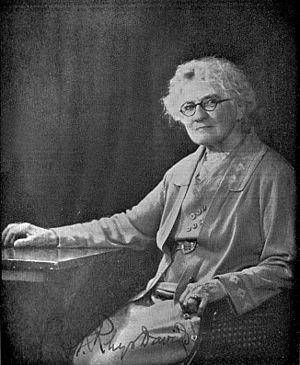
Caroline Augusta Foley Rhys Davids, née le 27 septembre 1857 à Wadhurst et morte le 26 juin 1942 à Chipstead, est une traductrice et spécialiste du pâli. De 1923 à 1942, elle présida la Pali Text Society qui avait été fondée en 1881 par son mari, Thomas William Rhys Davids.